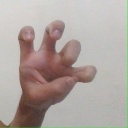
अक्षर: छ